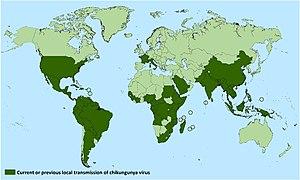
Le chikungunya, est une maladie infectieuse tropicale provoquée par le virus du chikungunya, un arbovirus du genre Alphavirus, famille des Togaviridae. Elle est transmise par des moustiques du genre Aedes. Le nom est d'origine makondée et signifie : « qui se recourbe, qui se recroqueville », à l'image des feuilles tombées des arbres qui se recourbent en séchant ; la traduction de chikungunya en français signifie « maladie qui brise les os » ou « maladie de l'homme courbé » car elle occasionne de très fortes douleurs articulaires associées à une raideur, ce qui donne aux patients infectés une attitude courbée très caractéristique.